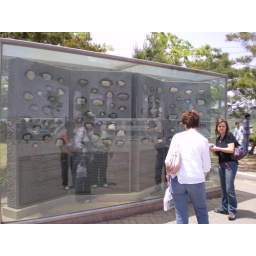
Wall with stones of peace in glass case